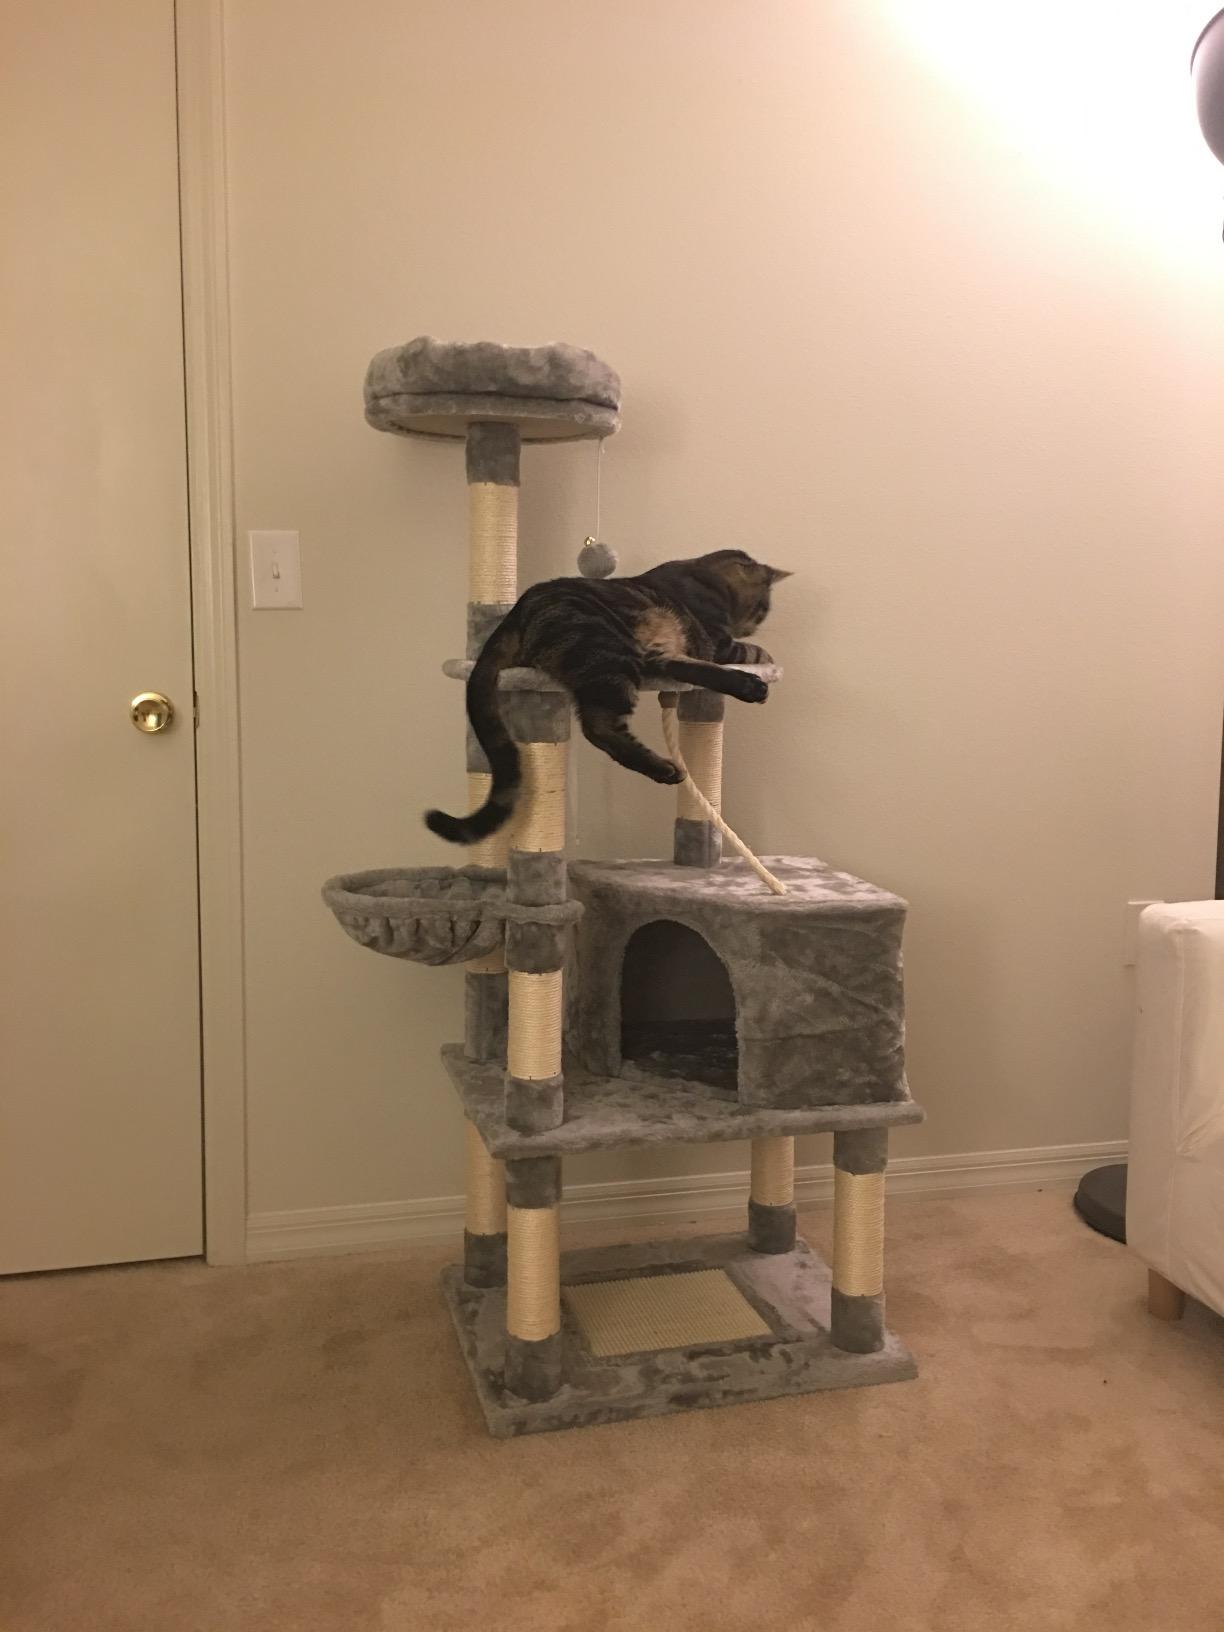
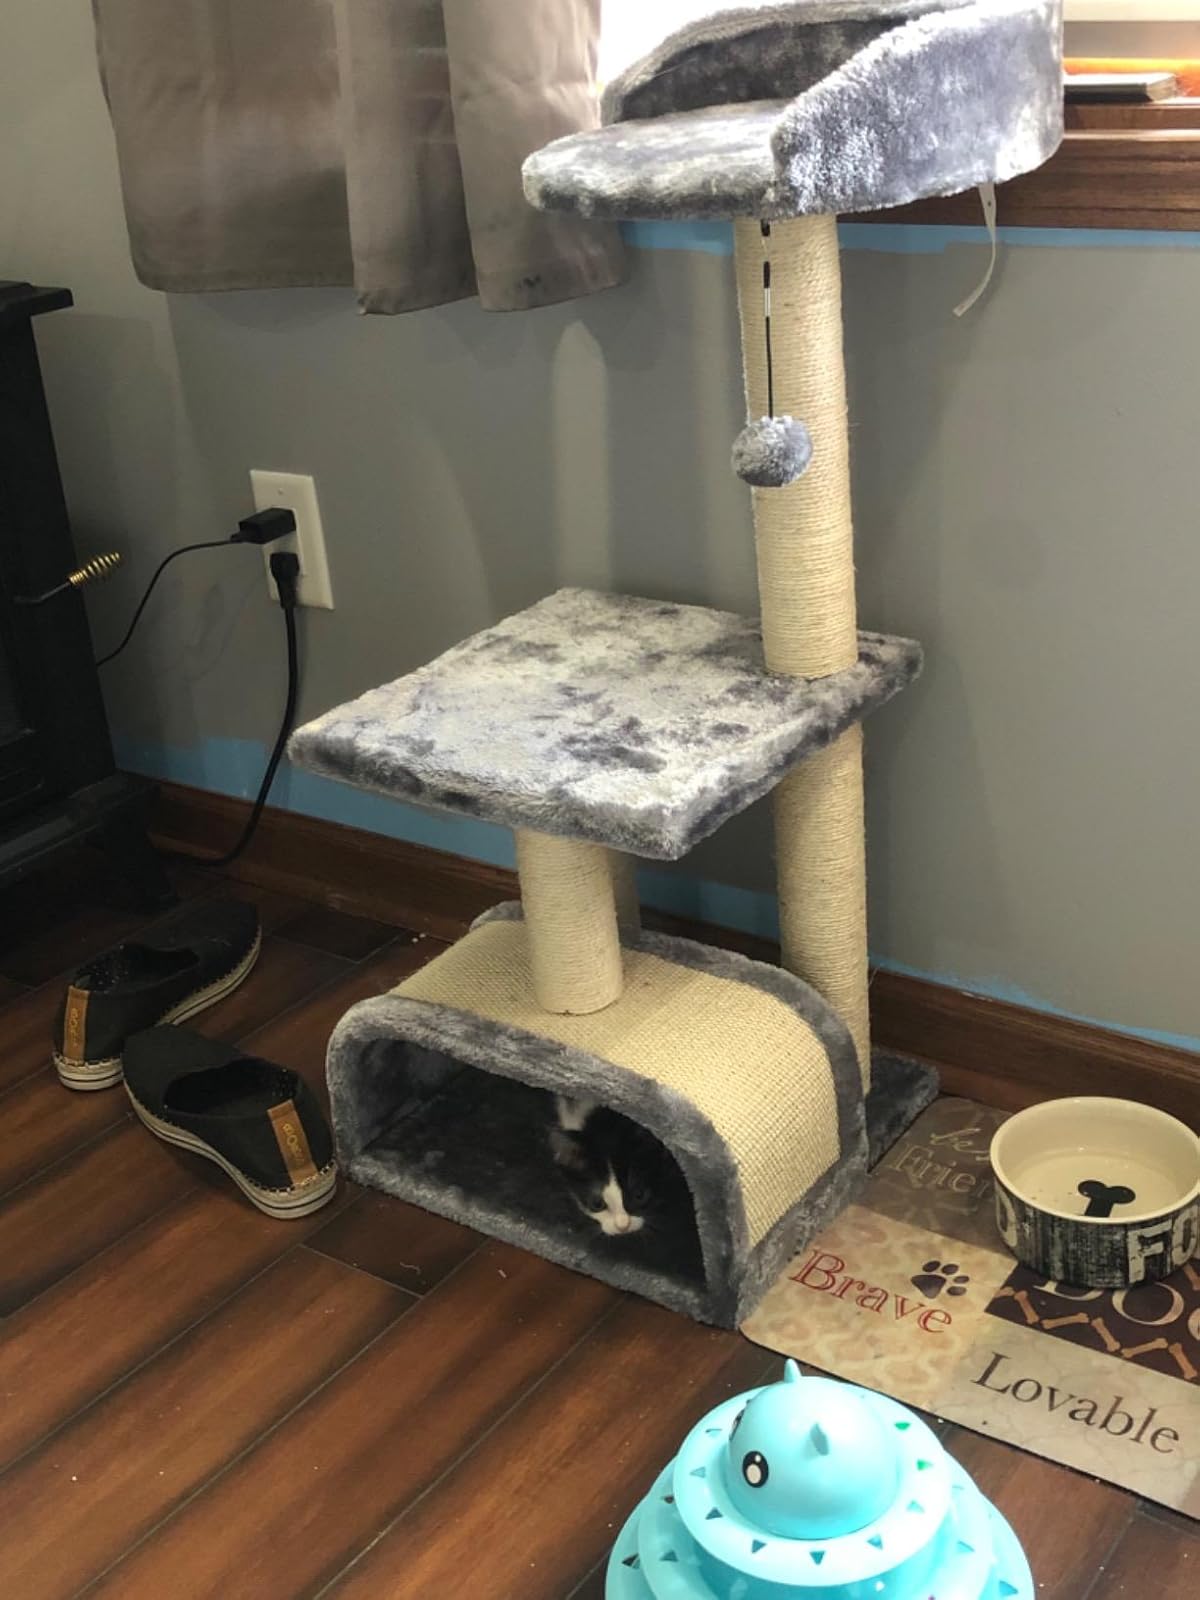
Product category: items_cat tree
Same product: no